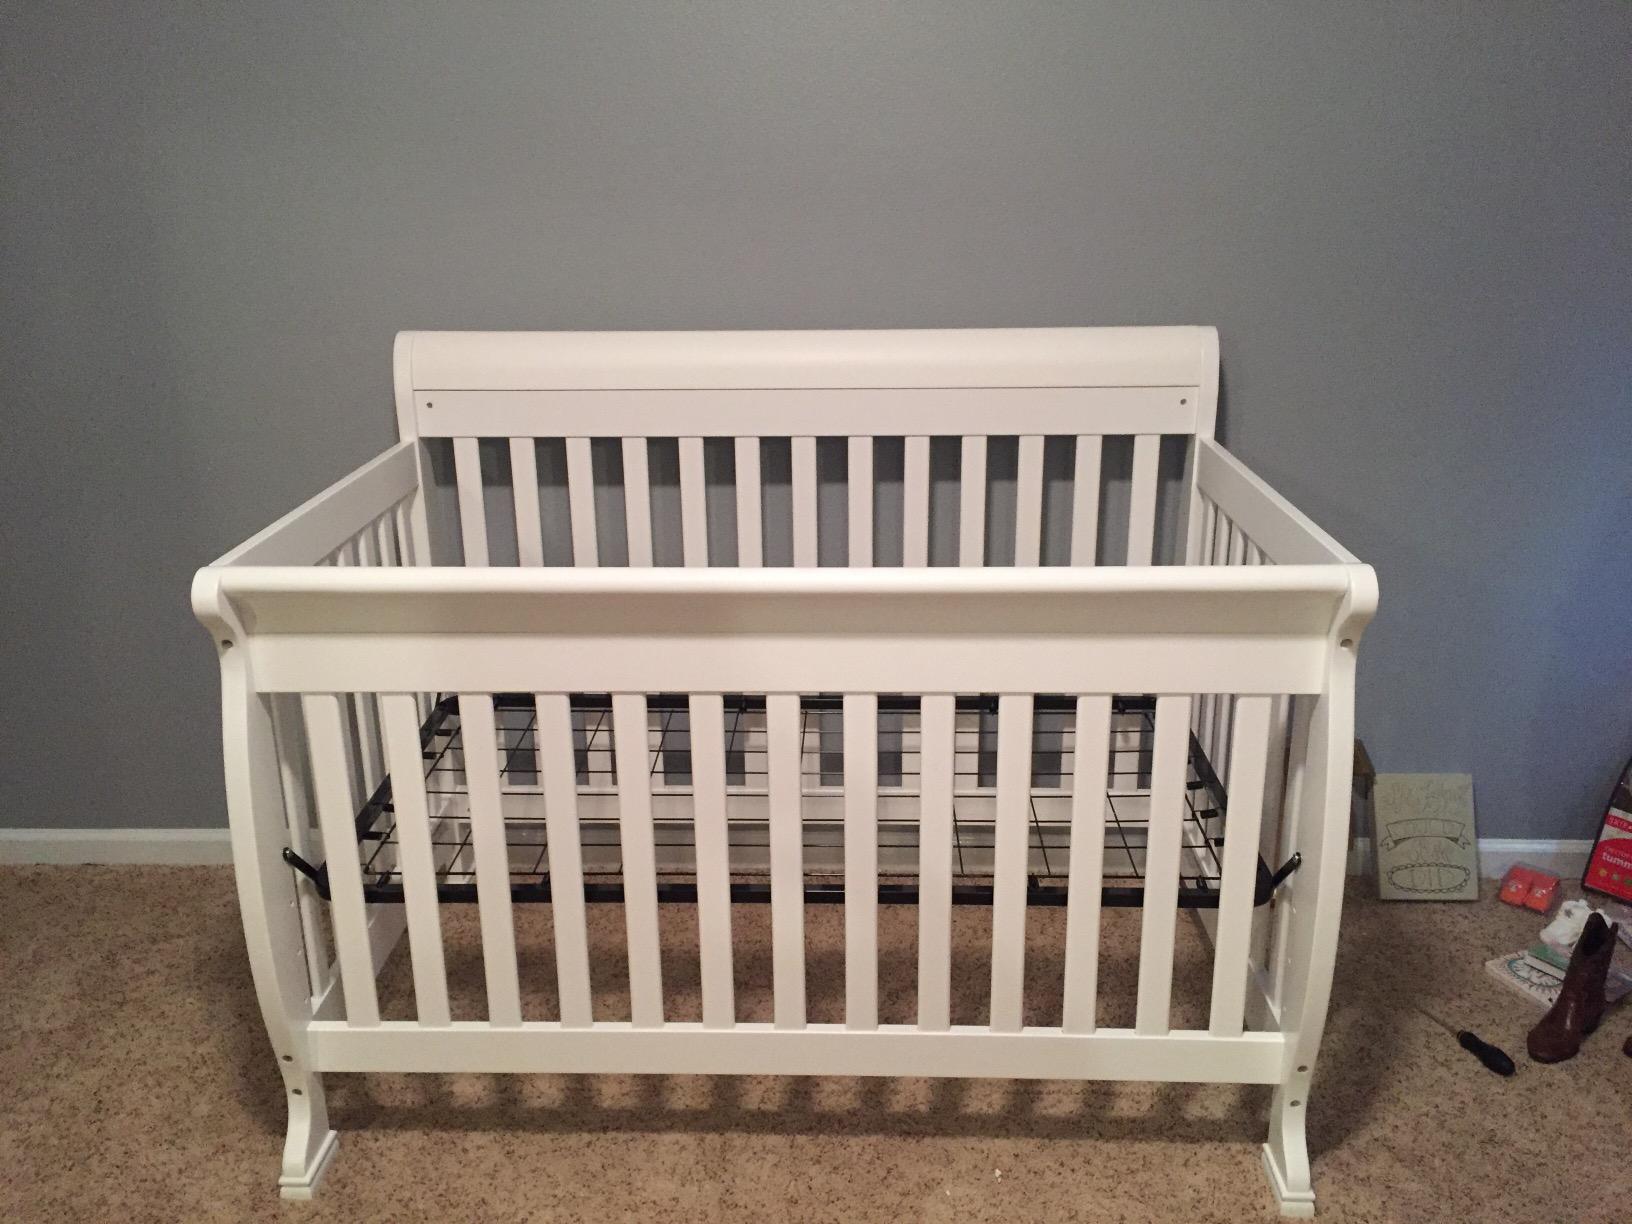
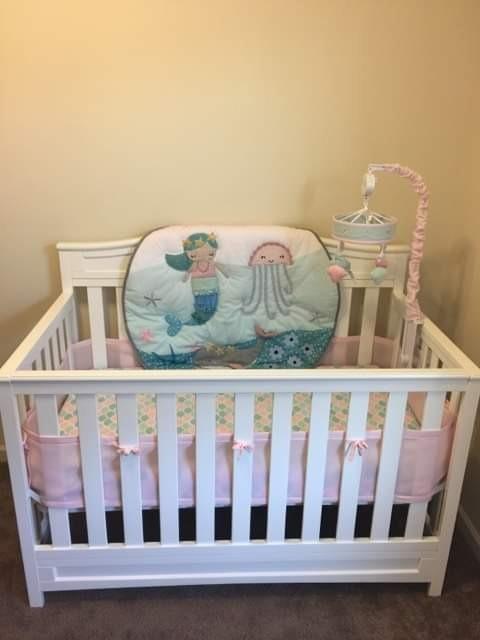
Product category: products_crib
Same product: no